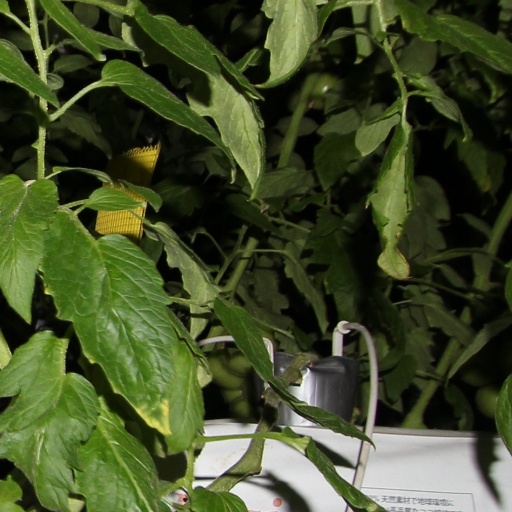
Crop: tomato